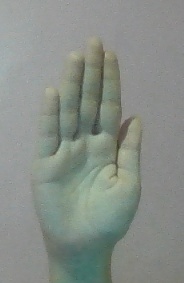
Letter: seen